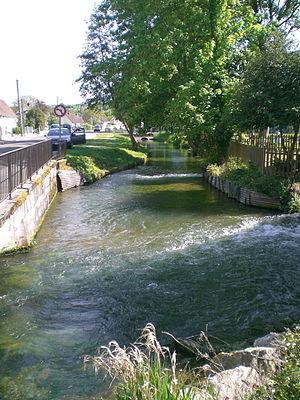
l'Airaines à Longpré-les-Corps-Saints en mai 2010
L'Airaines est une rivière de la région Hauts-de-France, dans le département de la Somme, en ancienne région Picardie, et un affluent gauche du fleuve la Somme.